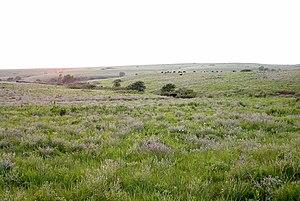
Le cow-boy ou cowboy, qui signifie « vacher » ou « bouvier » en français, est un garçon de ferme s'occupant du bétail bovin dans les pays anglo-saxons de grands espaces comme le Far West américain et l'Outback australien.
Manhattan est une ville américaine située dans le nord-est du Kansas, à l’intersection de la rivière Kansas et de la rivière Big Blue. En 2010, on recensait 52 281 habitants, faisant de Manhattan la huitième plus grosse ville du Kansas. Manhattan est le siège du comté de Riley. Une petite partie de la ville s'étend dans le comté de Pottawatomie.